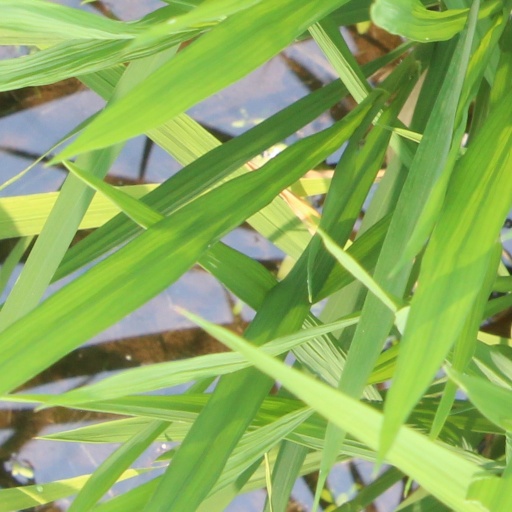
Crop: rice